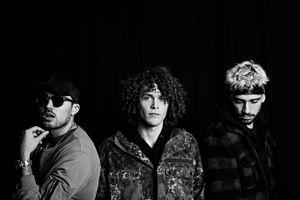
Cheat Codes est un trio de disc jockeys américains de musique électronique formé de Trevor Dahl, Kevin Ford et Matthew Russell. Le groupe s'est formé à Los Angeles.